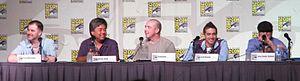
Victor Cook est un scénariste, producteur et artiste de storyboards ayant principalement fait carrière dans les séries et vidéos animées.